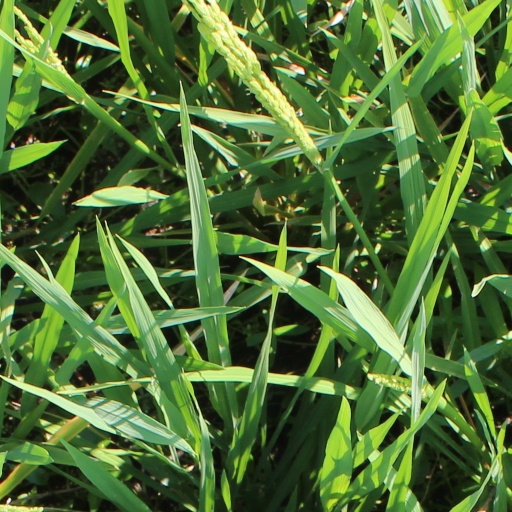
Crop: rice